Will Schuester

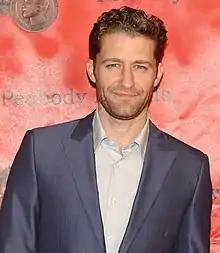
Morrison plays glee club director Will Schuester.

Upon learning that William McKinley High School's glee club director Sandy Ryerson (Stephen Tobolowsky) has been fired for inappropriate conduct, Spanish teacher Will Schuester volunteers to take over the club, hoping to restore it to its former glory. After first taking over the glee club Will becomes the father figure to all the glee club, especially to Finn Hudson, whose father died when he was a baby. He is also shown to be the father figure to Puck and Quinn caring for her throughout her pregnancy. Will's role as the father figure was first shown after Finn learns that Quinn is pregnant. He goes to Will for guidance, however he completely breaks down in Will's arms. Will is married to his high school sweetheart Terri (Jessalyn Gilsig), who does not support his dedication to the glee club. When Terri announces that she is pregnant, she pressures Will to resign as a teacher and take a better paying job as an accountant. Will is prepared to do so, but after a motivational talk from school guidance counselor Emma Pillsbury (Jayma Mays) and seeing the club perform well without his tutelage, Will decides to remain at the school and coach the team. Principal Figgins (Iqbal Theba) allows him to do so, but warns that if the club fails to place at the Regionals competition, he will close it down. Will briefly works after hours at the school as a janitor to earn extra money, unaware that Terri has discovered that she was experiencing a hysterical pregnancy and is not actually pregnant. He becomes closer to Emma, who has romantic feelings for him, but she ultimately curtails their time spent together, believing that he is about to start a family. To his dismay, she later becomes engaged to football coach Ken Tanaka (Patrick Gallagher).